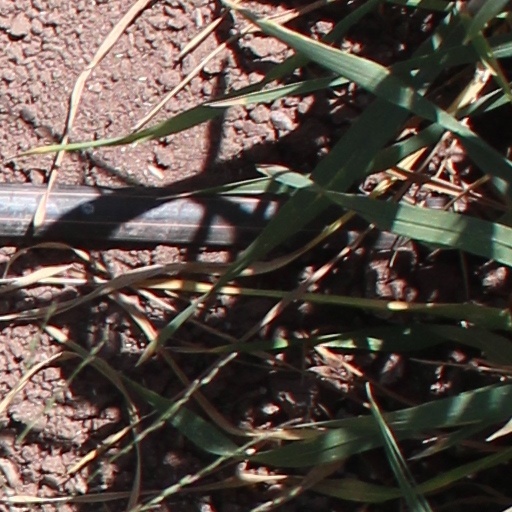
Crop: wheat